Ivanovism

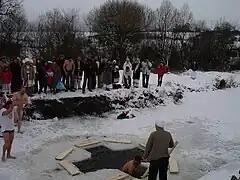
Ukrainian Rodnovers celebrating the holiday of Vodokhreshche with baths in frozen water.

Porfiry Ivanov taught about the possibility for humanity to reach immortality by merging with the power of Nature. He therefore formulated a system of ritual practice based on twelve commandments teaching how to harden the body and the spirit, and how to behave towards Nature and other people. This system is called prosaically "hardening training" and is described in the "Detka" (Детка, "Child") code. The twelve instructions are: ① bathe twice a day in natural cold water and always finish a hot bath with a cold one; ② swim, possibly in Nature, and before or after having swum run barefoot in the natural environment, even in winter with snow for two or three minutes; ③ do not drink alcohol or smoke; ④ try to avoid food and water completely at least once a week from 6–8 PM on Friday to 12 AM on Sunday; ⑤ at 12 AM on Sunday go out in nature barefoot; ⑥ love Nature around you and do not spit anything around; ⑦ greet everyone everywhere; ⑧ help the others; ⑨ overcome greed, laziness, complacency, theft, fear, hypocrisy, pride in yourself; ⑩ free your head from thoughts of illness, malaise and death; ⑪ do not separate thought from its effects; ⑫ tell to others and pass on your experience of this system.